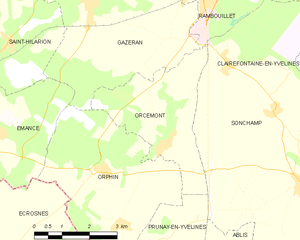
Carte des communes françaises Orcemont